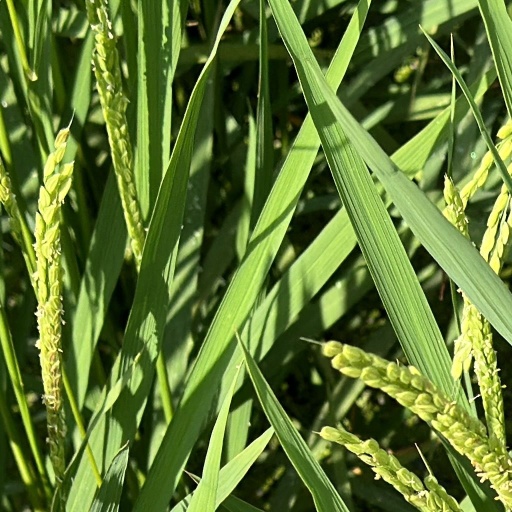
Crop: rice